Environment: real
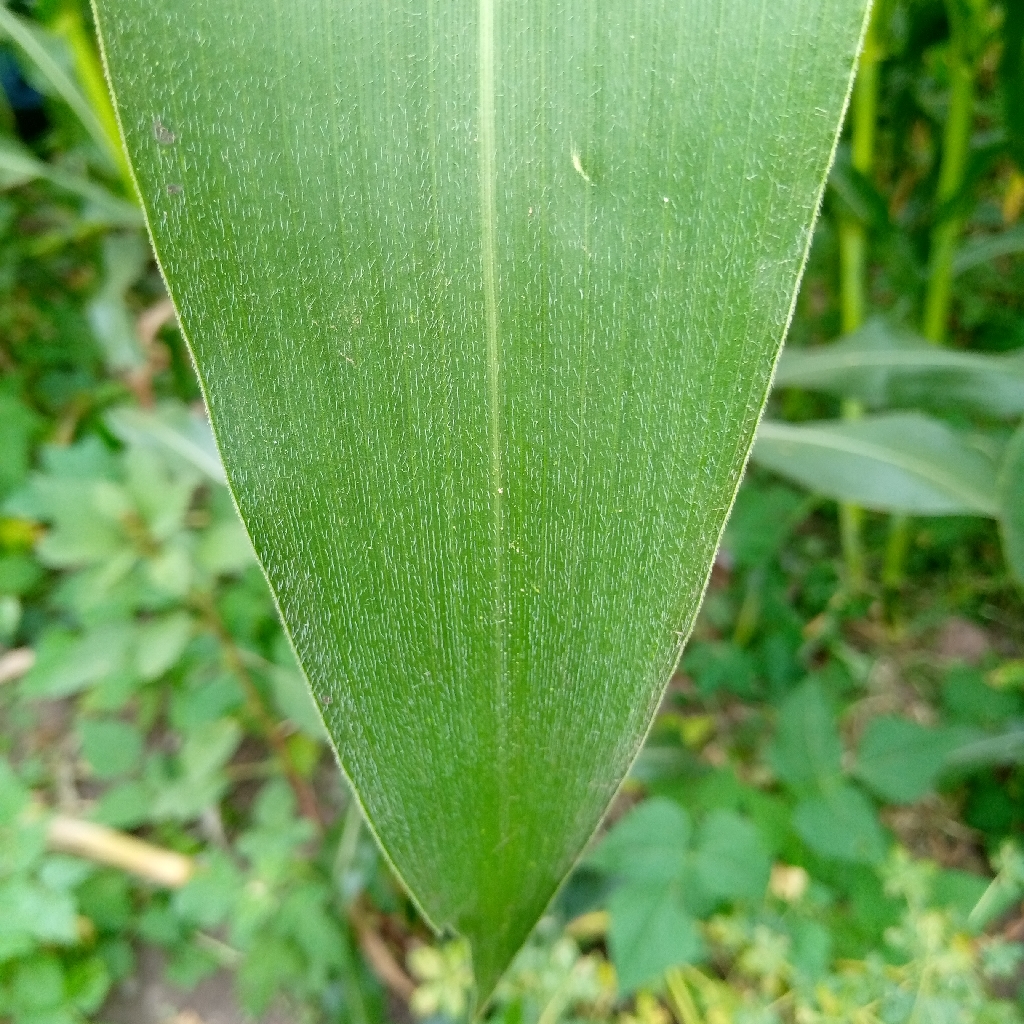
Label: healthy